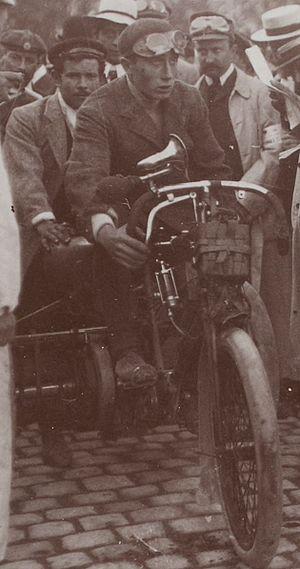
[Collection Jules Beau. Photographie sportive]
Théodore Pilette, né le 8 septembre 1883 à Saint-Gilles près de Bruxelles et mort le 3 mai 1921 à Capellen au Luxembourg, est un ancien pilote automobile belge de voitures de course.